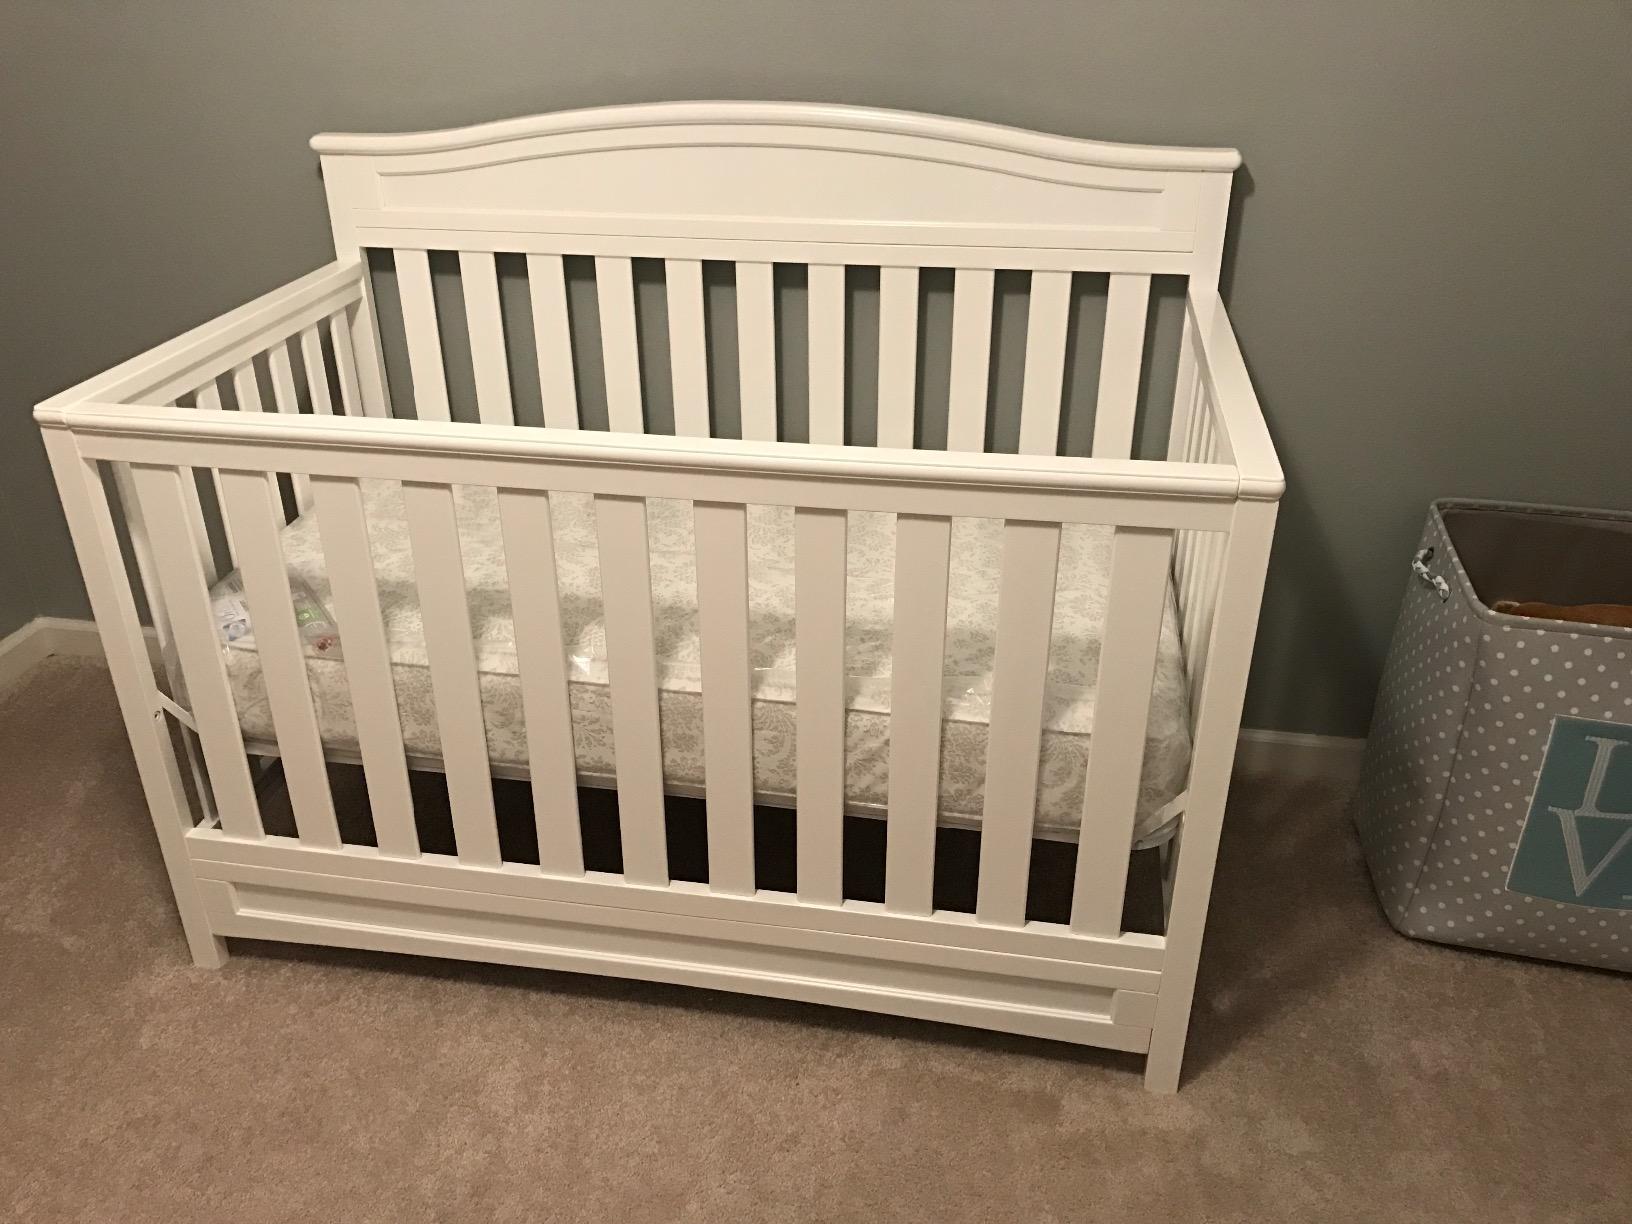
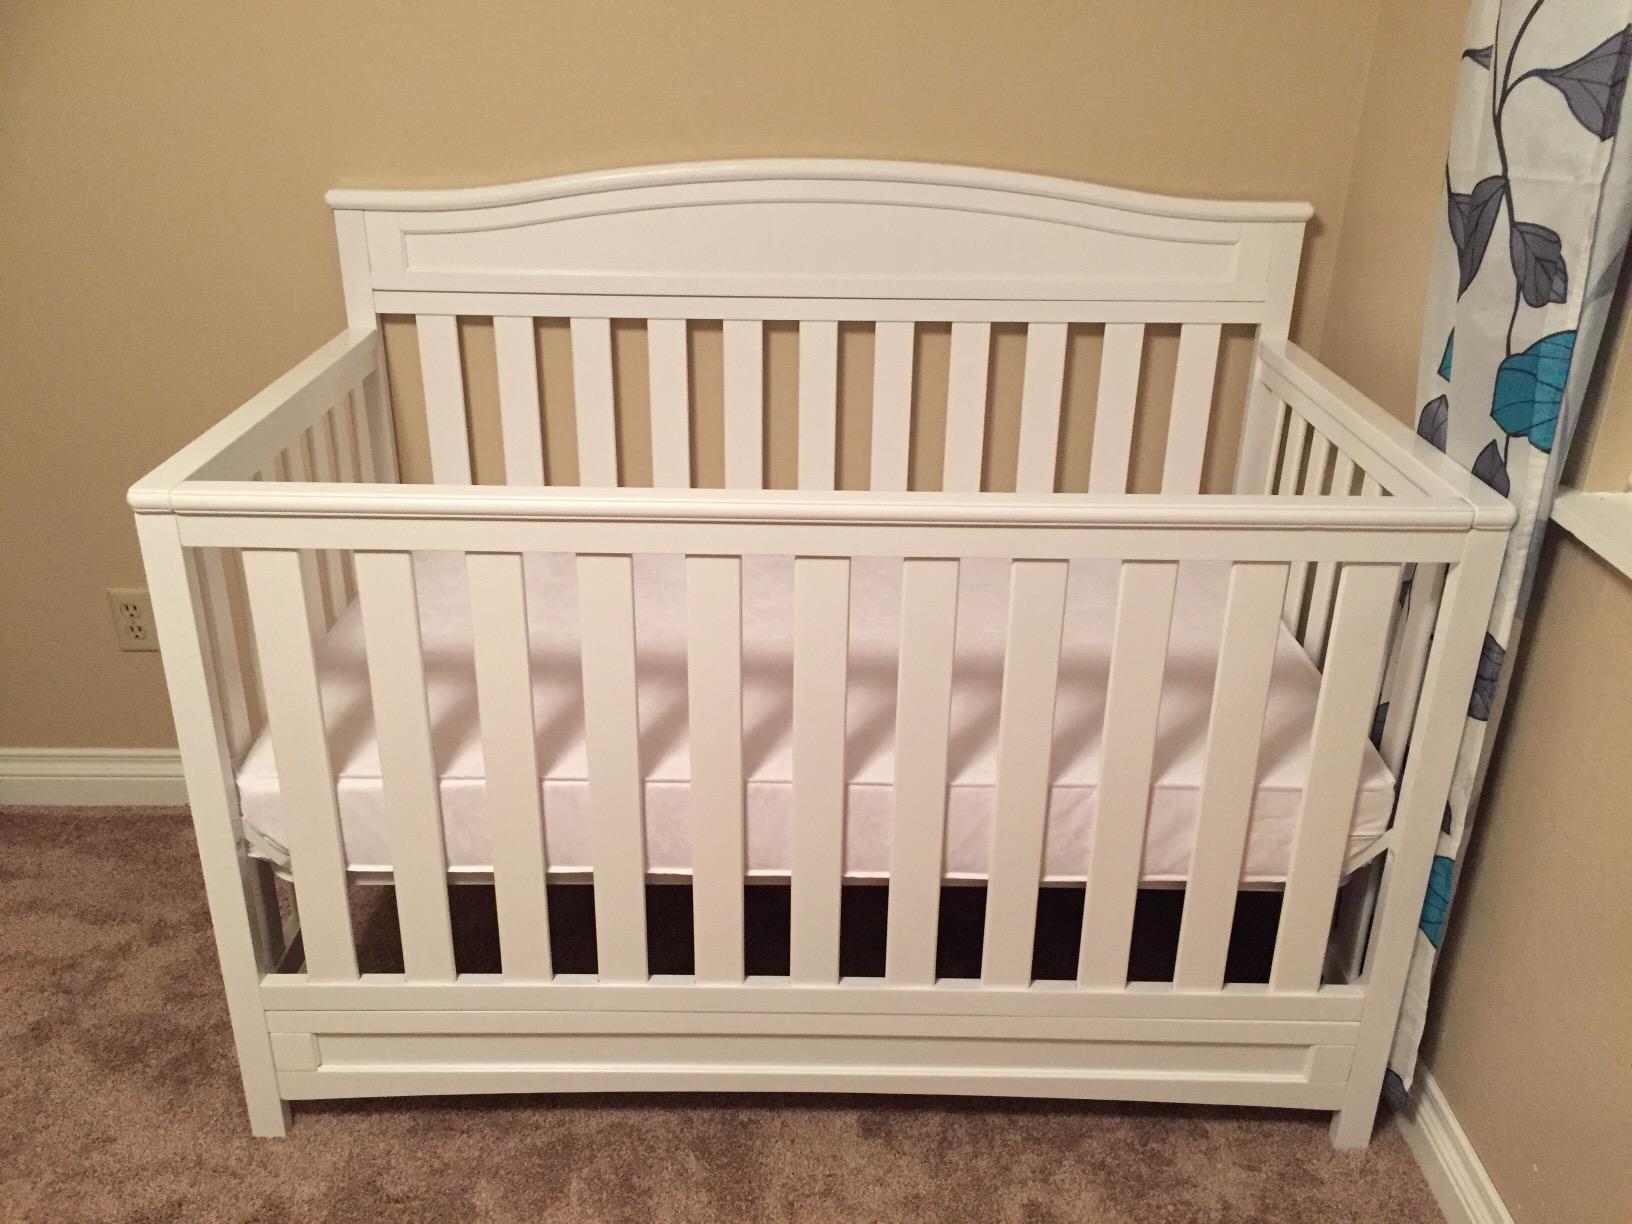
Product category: products_crib
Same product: yes